Spinola's campaign of 1605-1606

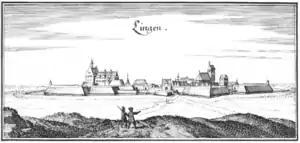
The siege of Lingen

Spinola left Ostend on 6 July 1605, leading an army of 15,000 men, and crossed the Rhine near Kaiserswerth to begin his campaign. Throughout the operation, he was regularly assisted by the Count of Bucquoy, who also achieved notable military successes.